Iris imbricata

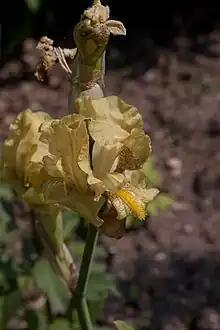

It is found in the Caucasus region, near the Caspian Sea, within (Persia, now called Iran) Near the Talysh Mountains, Elburz Mountains, Tehran, Mount Damavand and Tar Lake.